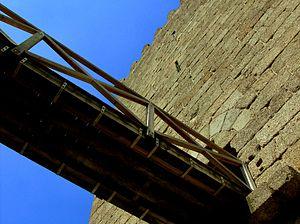
Donjon